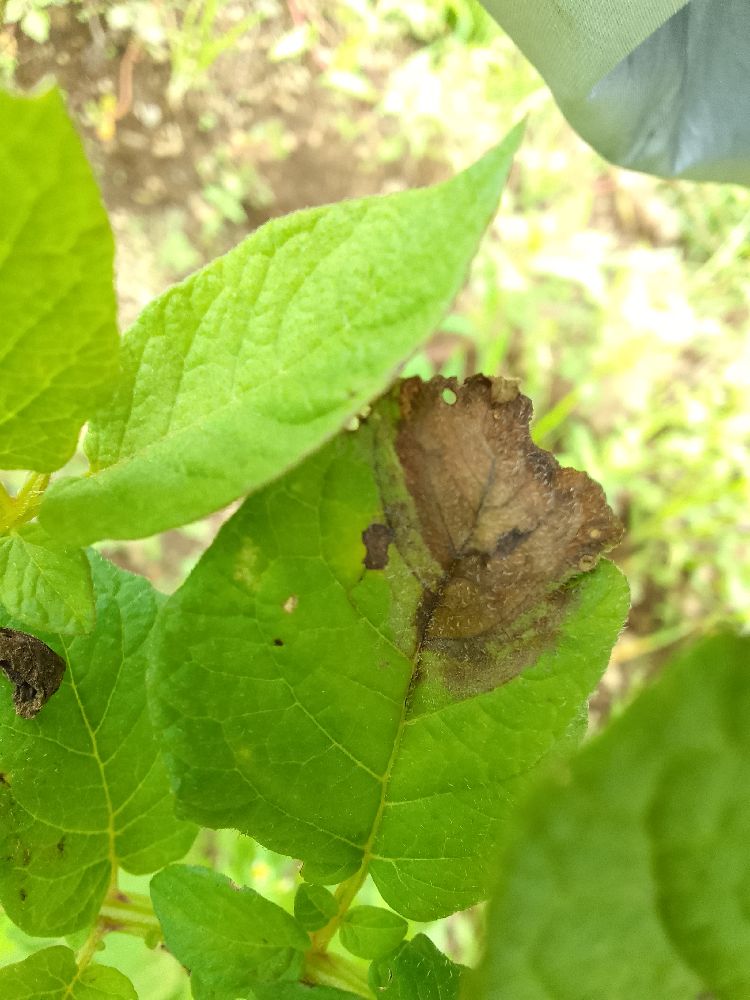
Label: Late blight